Rzepa

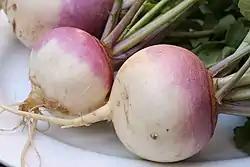
Turnip

The name derives from "rzepa", a Polish word meaning turnip.